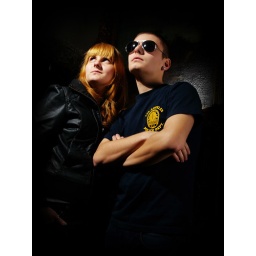
An HDR low-key portrait of a young man and a girl in a very old house